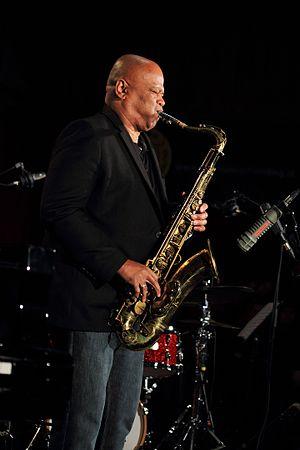
Azar Lawrence est un saxophoniste de jazz, américain, connu notamment pour avoir été sideman auprès de McCoy Tyner, Miles Davis et Freddie Hubbard. Il a été le saxophoniste ténor de McCoy Tyner à la suite du décès de John Coltrane.